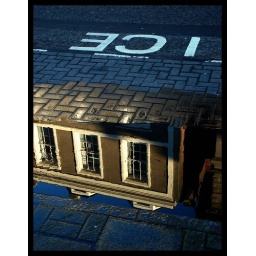
A building perfectly reflected in a puddle of water - Arbroath High Street.